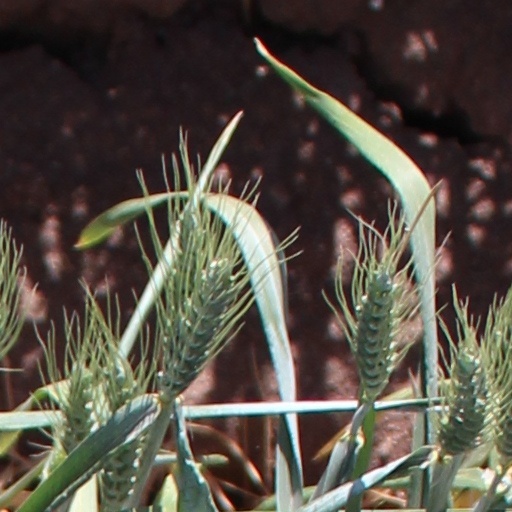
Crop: wheat